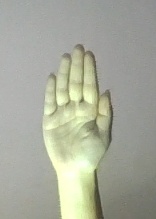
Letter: seen